Emil Axelsson (co-driver)

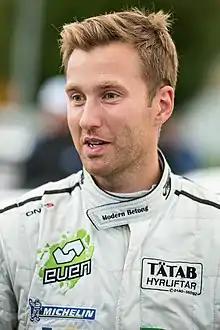
Axelsson at the 2014 Rallye Deutschland

Emil Axelsson (born 26 August 1983) is a Swedish rally co-driver.